Contra Costa Community College District

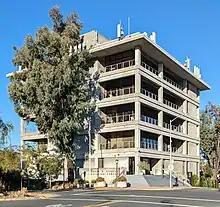
George R. Gordon Education Center

The Contra Costa Community College District is a community college district that encompasses three community colleges in Contra Costa County, California - Contra Costa College, Diablo Valley College and Los Medanos College. The headquarters is in the George R. Gordon Education Center in Martinez, California.